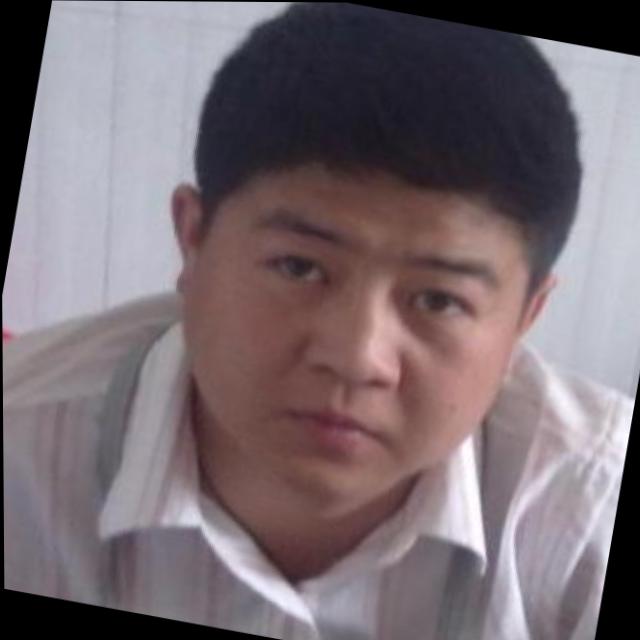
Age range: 21-44